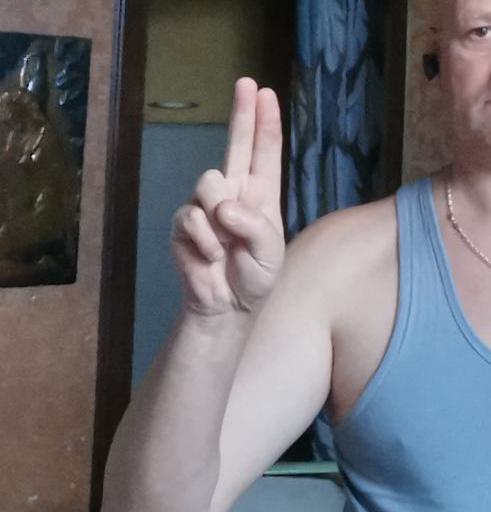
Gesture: two_up